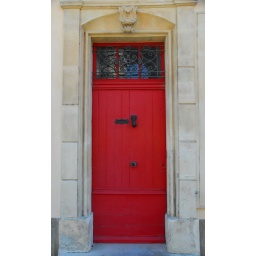
Bright red door - right near the Collusium